Chevrolet S-10 Blazer

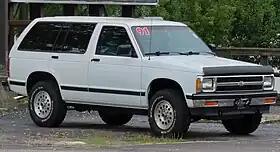
1991 Chevrolet S-10 Blazer Tahoe

The Chevrolet (S-10) Blazer and its badge engineered GMC (S-15) Jimmy counterpart are compact/mid-size SUVs manufactured and marketed by Chevrolet and GMC from the 1983 through 2005 model years, over two generations – until the early 1990s alongside these brands' full-size SUVs with near identical nameplates, but lacking removable hardtops. From the 1992 model year, GMC's full-size Jimmy had become the "Yukon", and so, the S-15 prefix was dropped on the smaller GMC Jimmy. Starting with the 1995 second generation, the large Blazer was rebranded as the Chevrolet Tahoe, and these mid-size SUVs were simply launched as the "all-new Chevrolet Blazer".